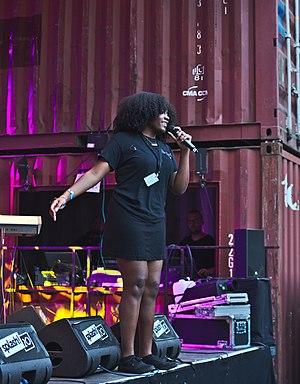
Noname, de son vrai nom Fatimah Nyeema Warner, né le 18 septembre 1991 à Chicago aux États-Unis, est une rappeuse, parolière et poétesse américaine.